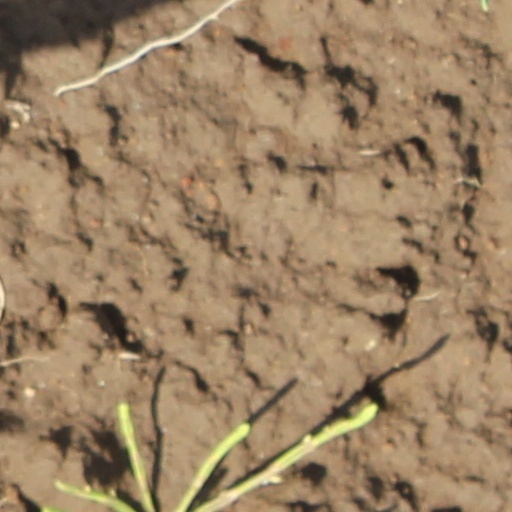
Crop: wheat